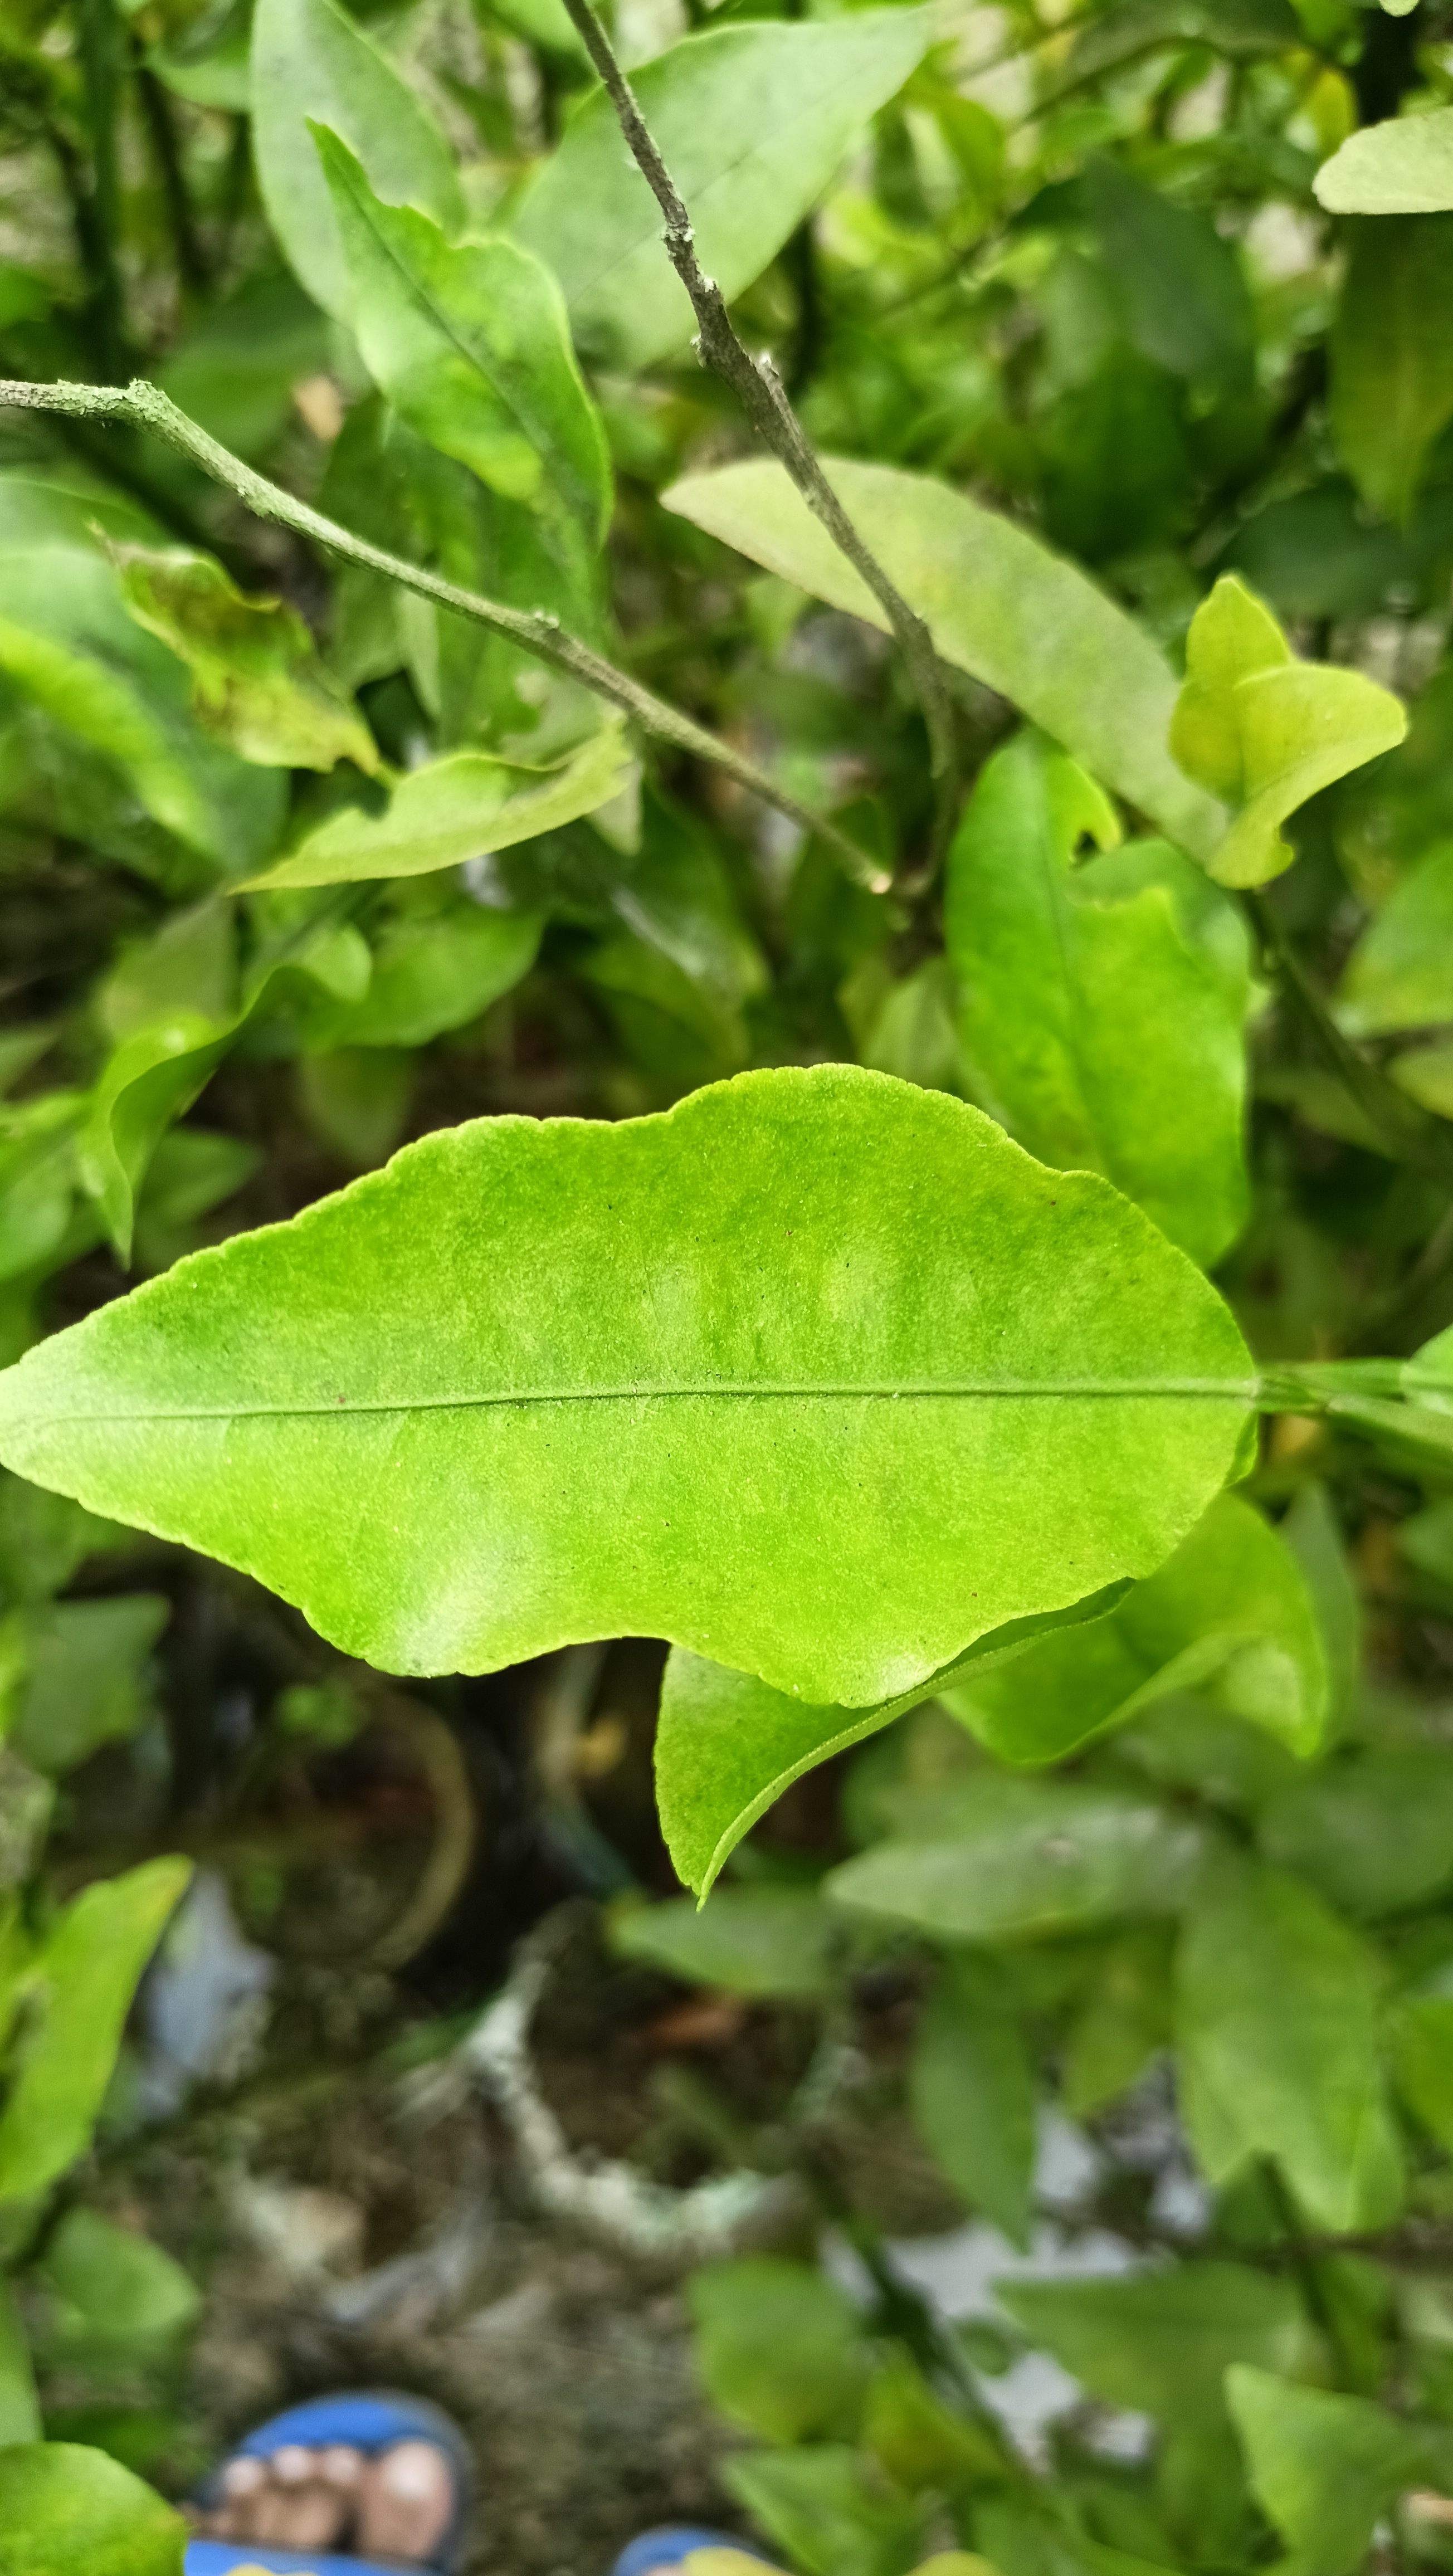
Mandarin leaf variety: Darjeling